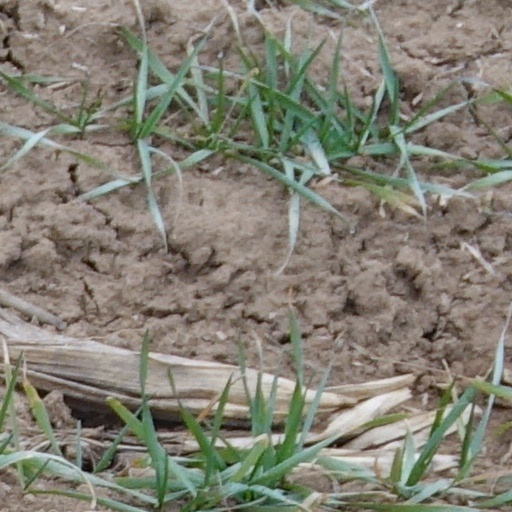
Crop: wheat